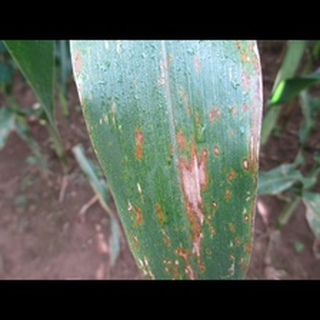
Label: corn_northern_leaf_blight